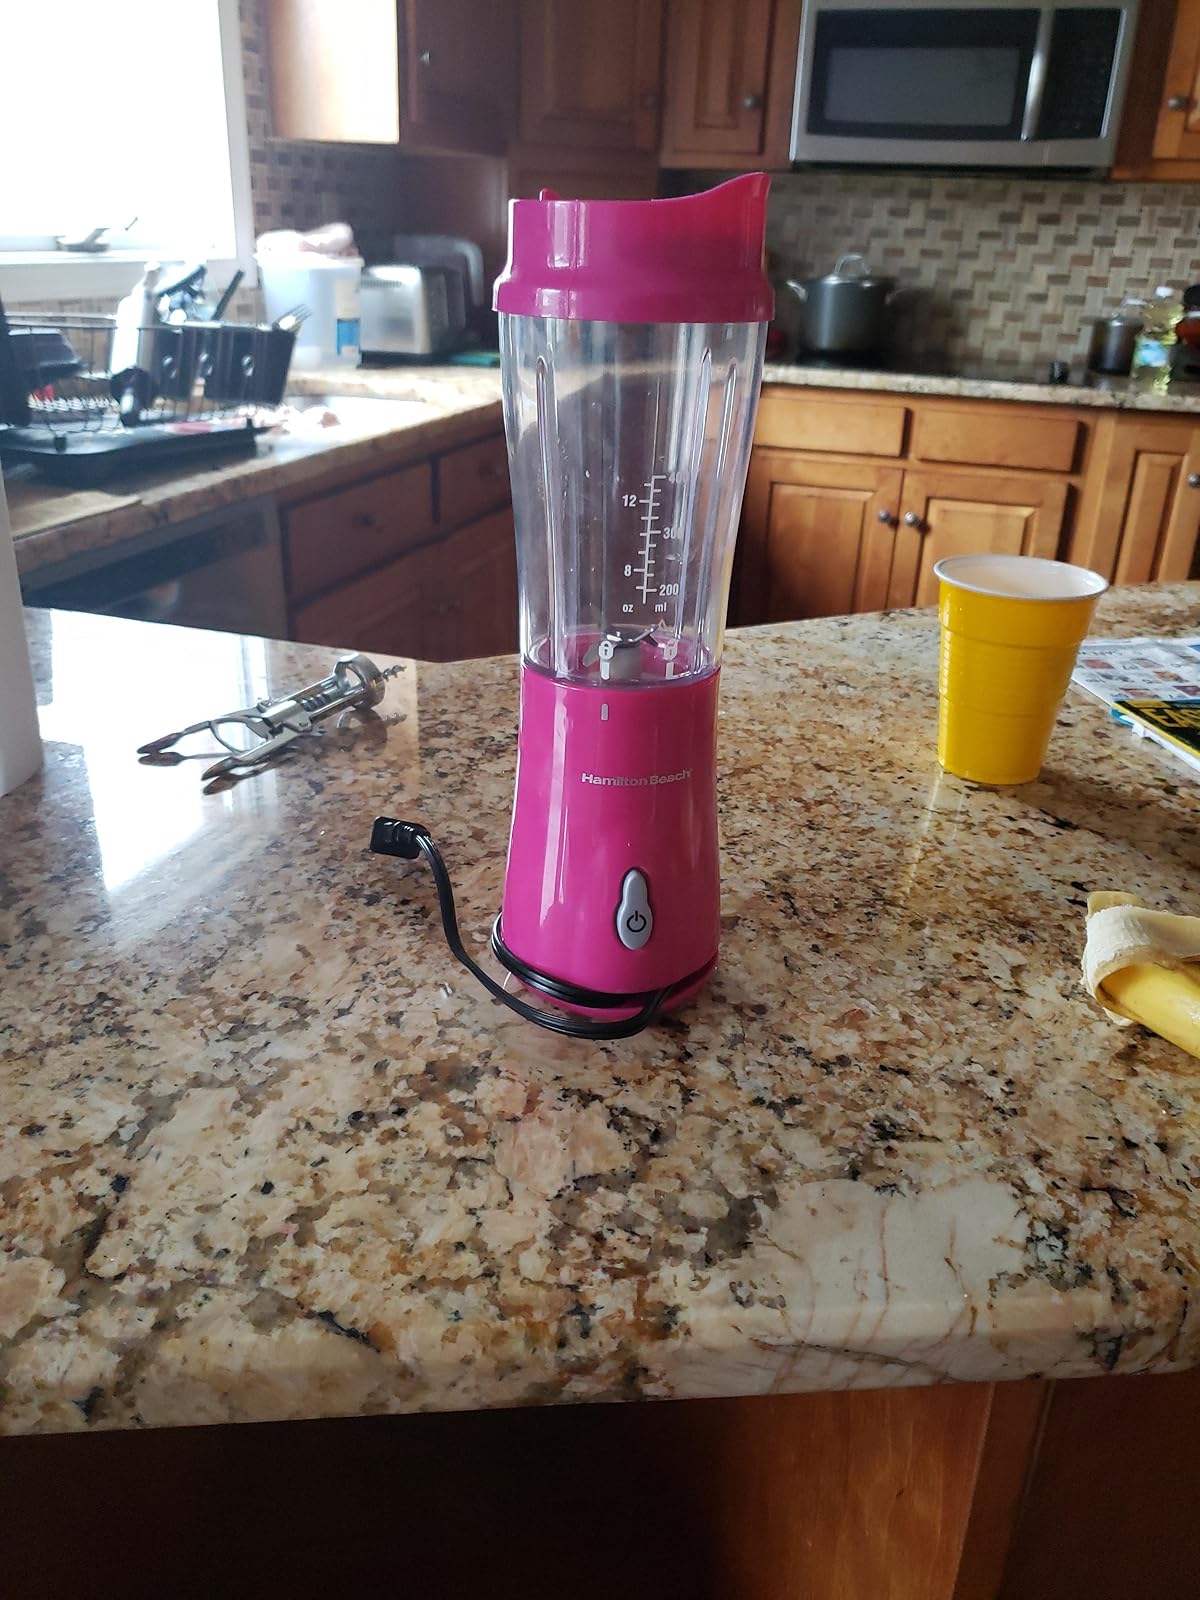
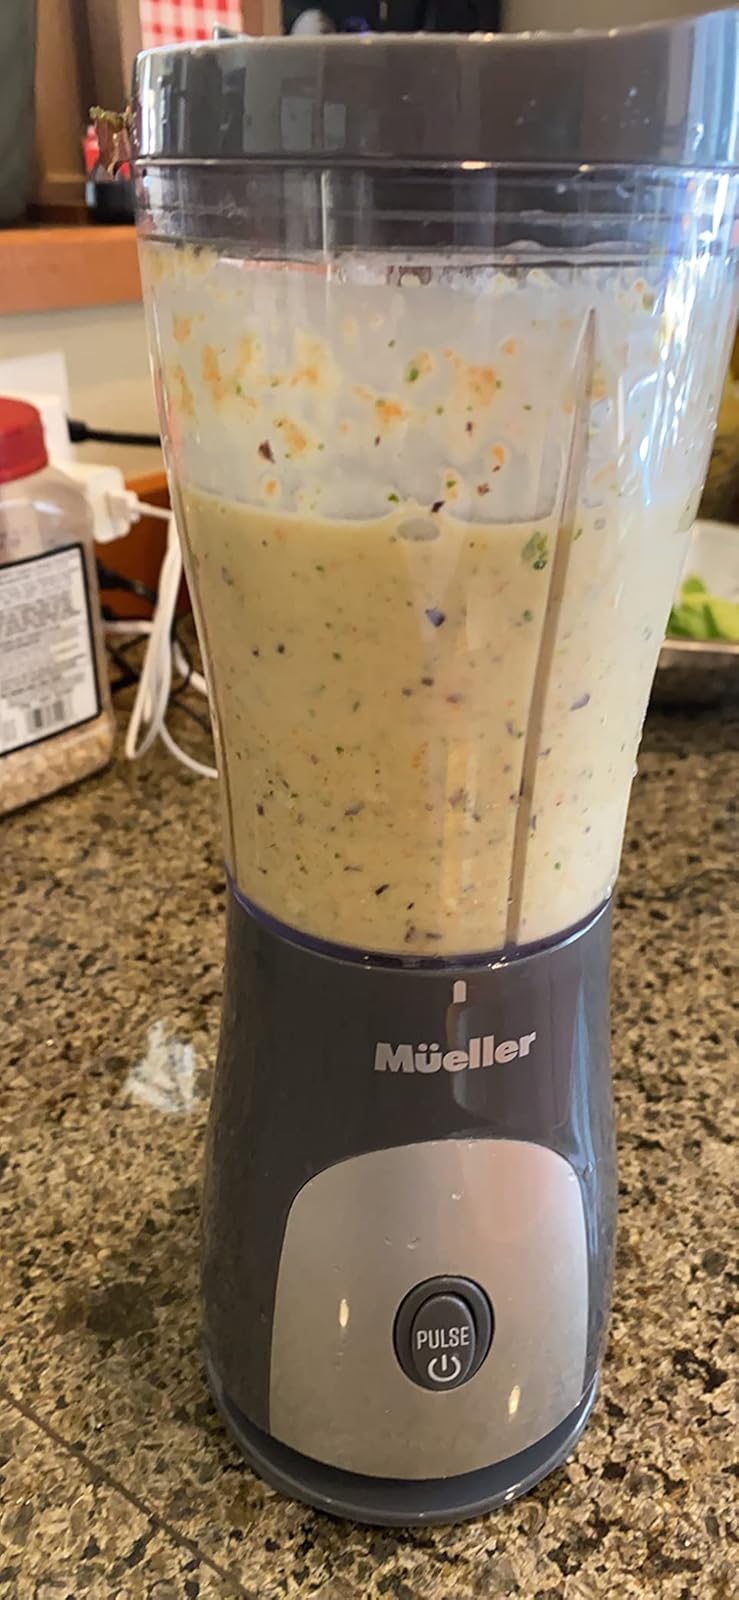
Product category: items_blender
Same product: no